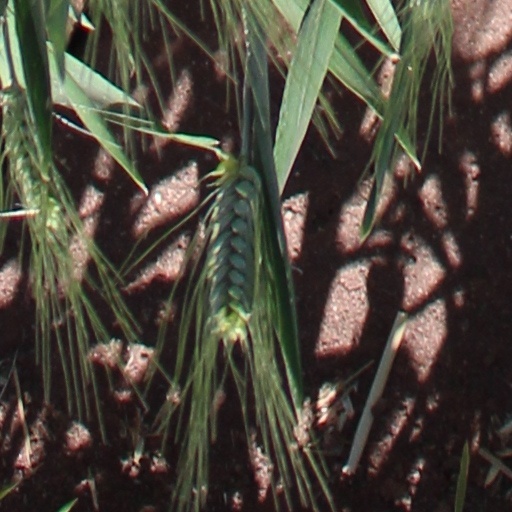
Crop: wheat